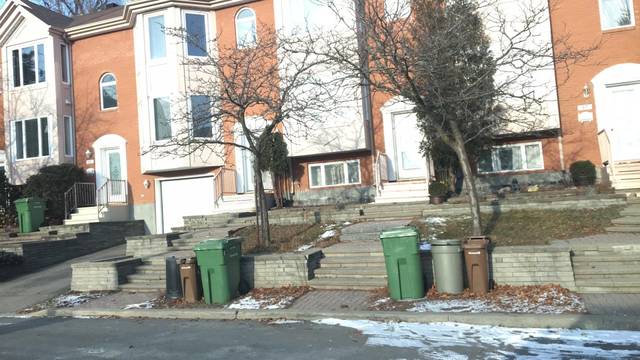
Region: Canada
Coordinates: 45.448, -73.652